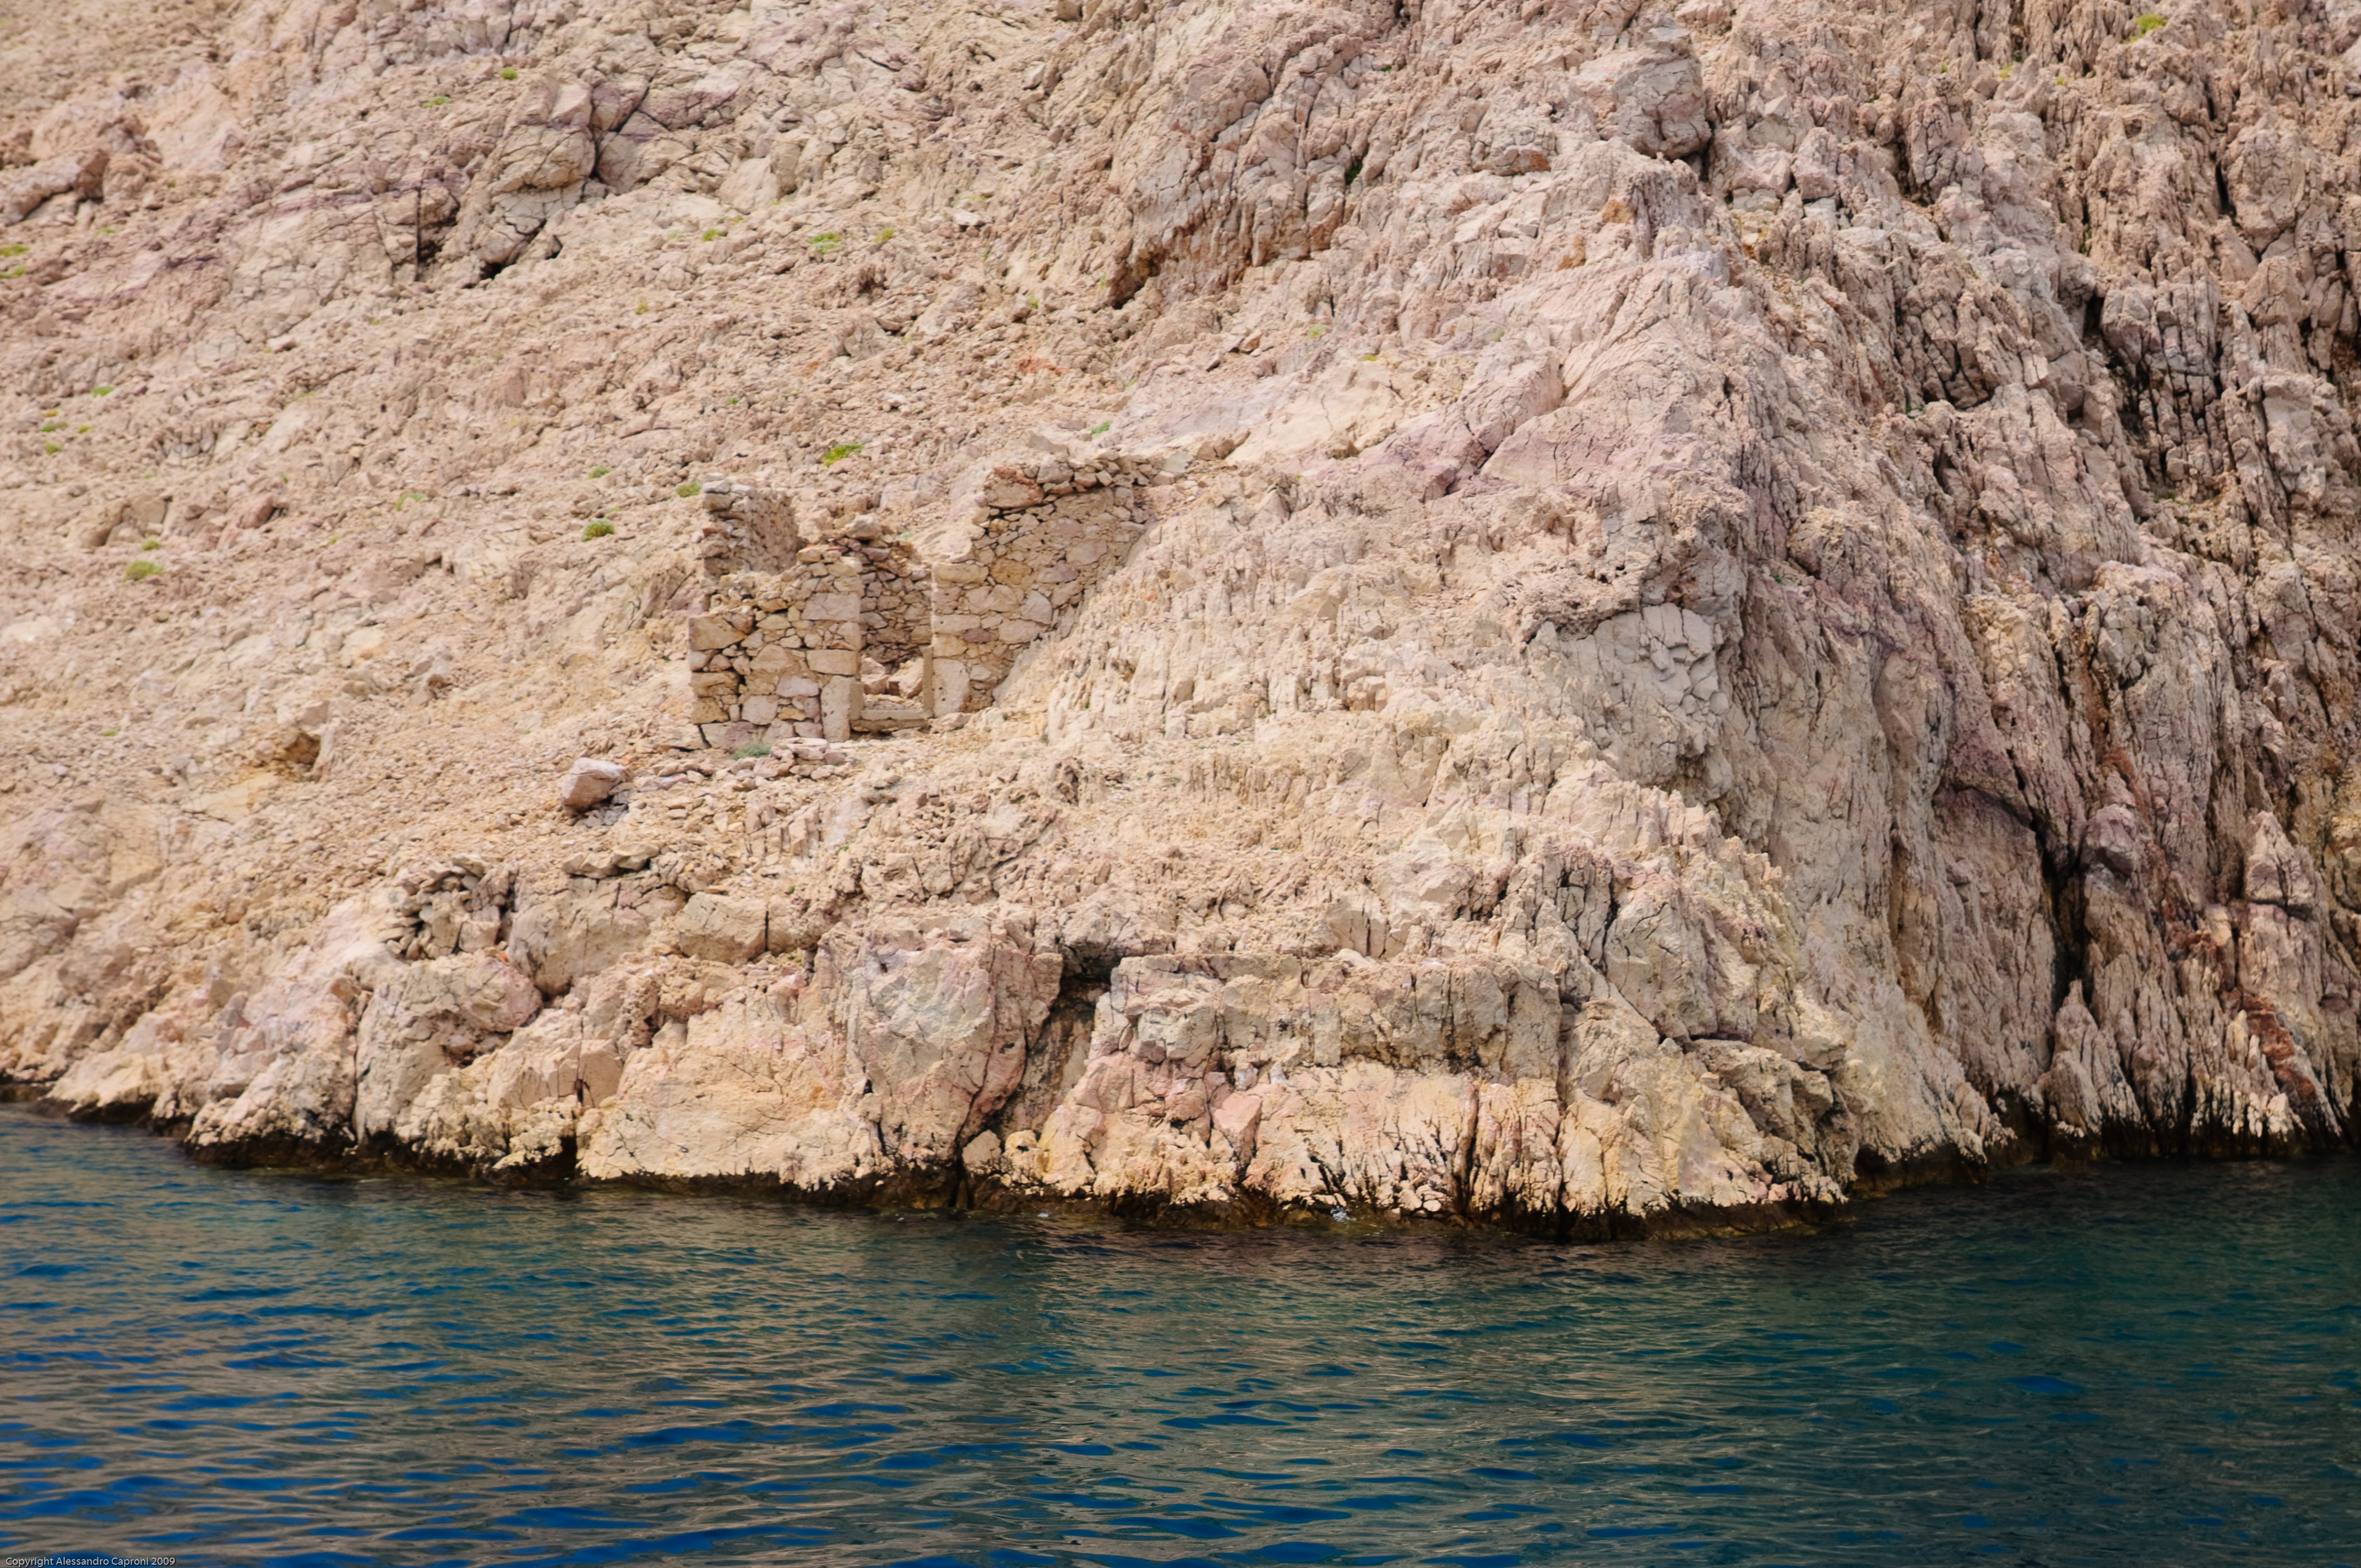
sea, coast, rock, lake, formation, cliff, bay, nikon, terrain, croatia, geology, wadi, hvratska, rab, d300, landform, geographical feature, geological phenomenon